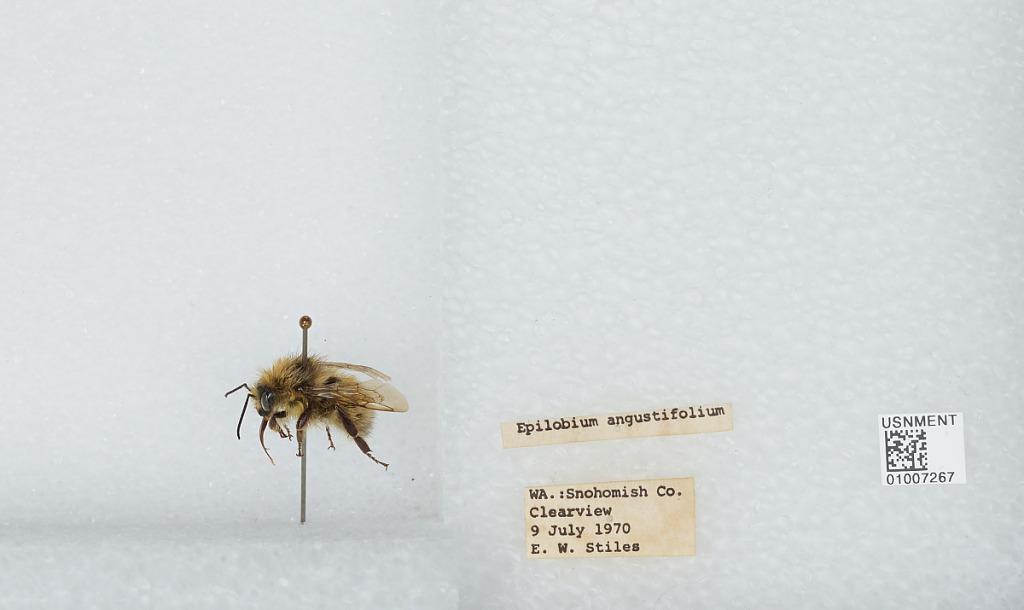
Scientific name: Bombus (Pyrobombus) flavifrons Cresson
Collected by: E. Stiles
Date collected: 1970-7-9
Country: United States
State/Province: Washington
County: Snohomish
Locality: Clearview
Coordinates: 47.8292, -122.145